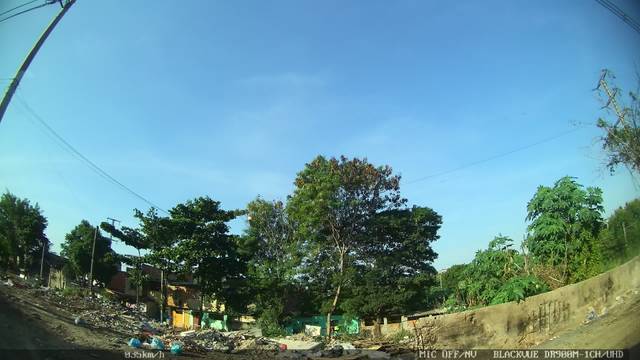
Region: Brazil
Coordinates: -22.814, -43.371